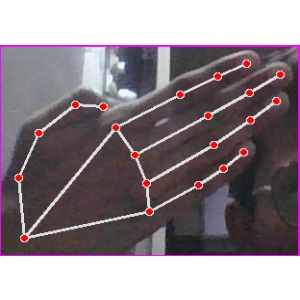
अक्षर: घ